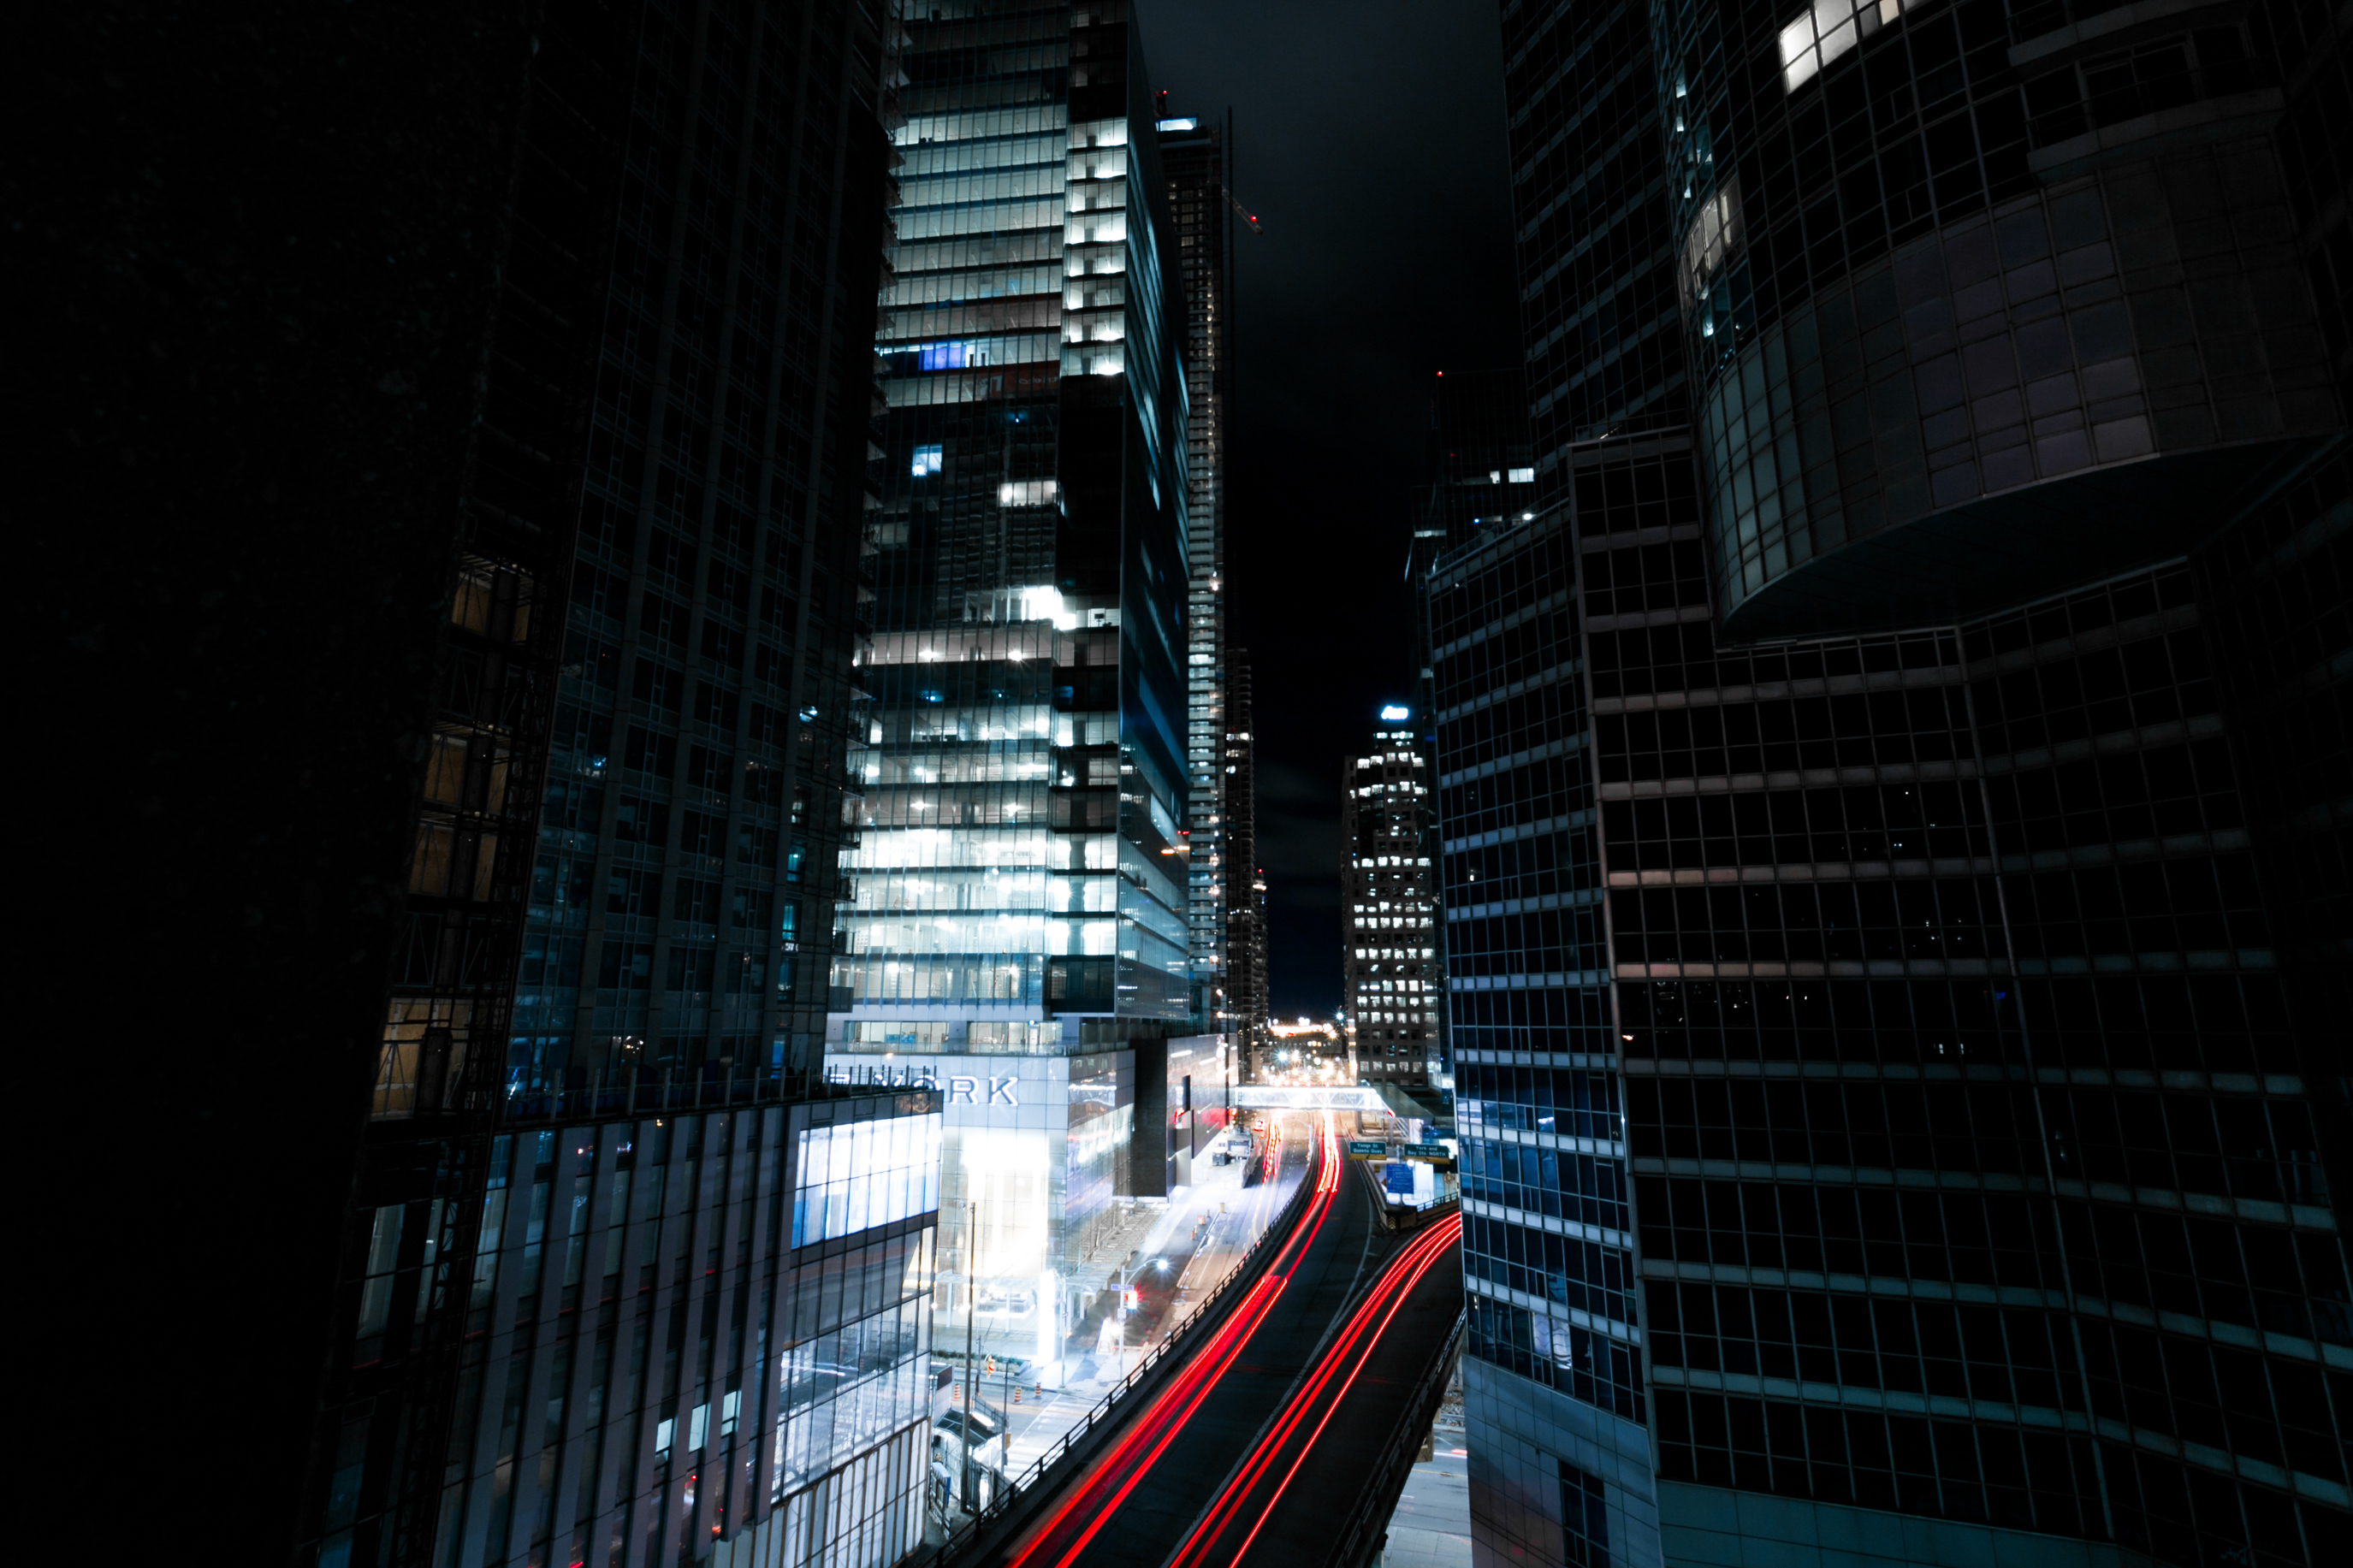
light, skyline, night, city, skyscraper, cityscape, downtown, evening, reflection, landmark, darkness, tower block, metropolis, urban area, human settlement, metropolitan area